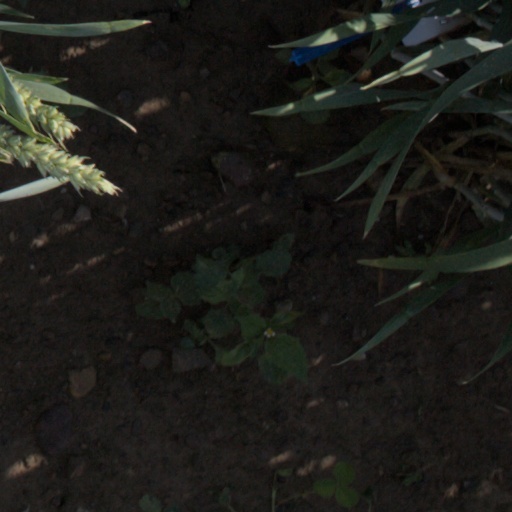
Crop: wheat